William A. Conway (banker)

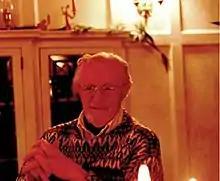
William A. Conway

William A. Conway (April 16, 1910 – March 31, 2006) was a Wall Street messenger boy who rose to CEO of Garden State National Bank ("Garden State"), but he is best remembered for his efforts working as an activist shareholder of behalf of minority stockholders of Garden State during the late 1970s. As a dissident member of the board, his independent efforts to block a merger he viewed as unfair to certain minority shareholders is often compared to the shareholder rights efforts undertaken in recent years by certain hedge funds.